Geography of Berlin

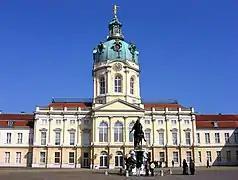
Schloss Charlottenburg is the largest existing palace in Berlin.

The Straße des 17. Juni, connecting the Brandenburg Gate and Ernst-Reuter-Platz, serves as a central East-West axis. Situated in the western part of the city, its name commemorates the uprisings in East Berlin of June 17, 1953. Approximately half-way from the Brandenburg Gate is the Großer Stern, a circular traffic island on which the Siegessäule ("Victory Column") is situated. This monument, built to commemorate Prussia's victories, was relocated from its previous position in front of the Reichstag in 1938 by the Nazis.